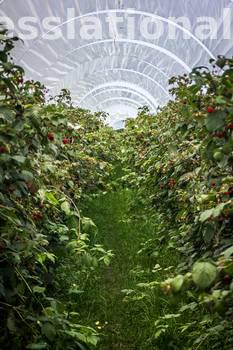
Label: Watermark